Orthonychidae

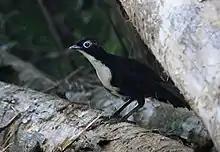
Male chowchilla, "Orthonyx spaldingii"

Logrunners have a somewhat unusual social structure. They are basically monogamous, but male offspring are often retained on the natal territory for more than a year after fledging. Despite this, only the female ever feeds the young; the much larger males stay primarily for the purpose of territorial defence and protecting the female from predation. Similar patterns of retention of young without alloparental care also occur in the speckled warbler, the corvid genus "Perisoreus" and the bustard genus "Eupodotis".